Mauriciu Blank

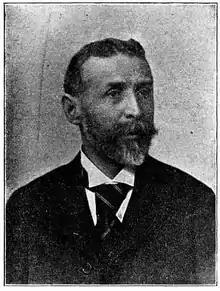
Mauriciu Blank

Mauriciu Blank ( 1848 – November 22, 1929) was a Romanian banker, co-founder, alongside Iacob Marmorosch, of the Marmorosch Blank Bank. His son was Aristide Blank.